Silent Night Chapel

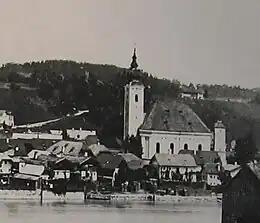
Old St. Nicholas Church

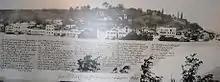
Flood of 1899

The 100th anniversary of the song in December 1918 fell at a difficult time immediately after World War I. Still, many of the citizens of Oberndorf wanted to honor the message of peace created by Mohr and Gruber. Begun in 1924, construction of a memorial chapel proceeded slowly under the difficult political and economic conditions of the First Austrian Republic. The chapel was eventually completed on 15 August 1937, the Feast of the Assumption. The Memorial Chapel ultimately became the visible symbol of the song "Silent Night".